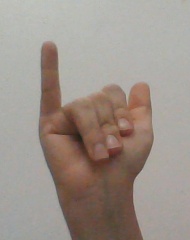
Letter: ya